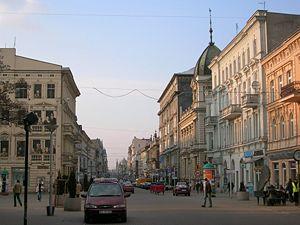
Arthur Rubinstein, né le 28 janvier 1887 à Łódź et mort le 20 décembre 1982 à Genève, est un pianiste polonais naturalisé américain. Artiste mondain, très médiatisé et populaire, un des musiciens ayant donné le plus de concerts au cours de cette période, il figure parmi les plus grands pianistes du XXᵉ siècle.
La Pologne a reçu 12 470 000 de touristes en 2010.